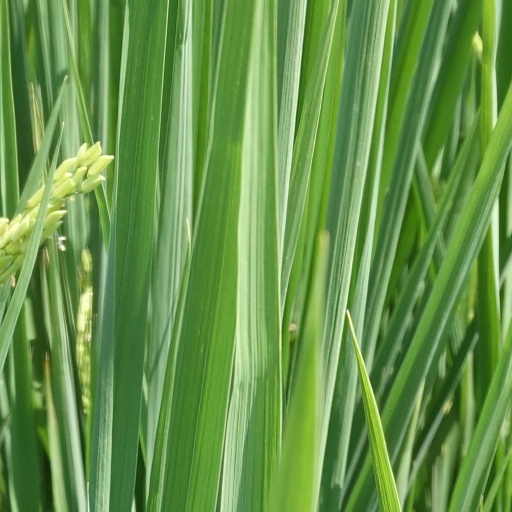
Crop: rice